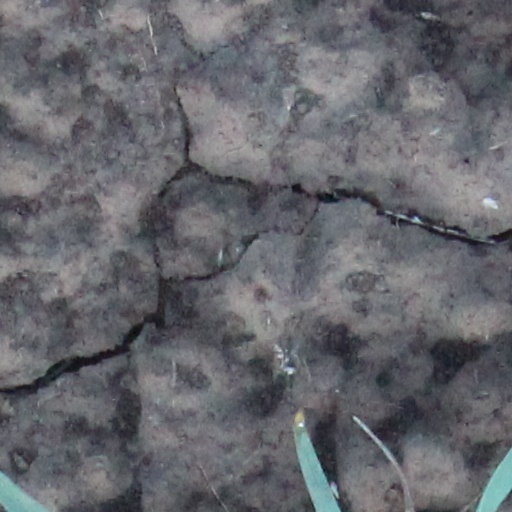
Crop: wheat